Leeds United F.C.–Millwall F.C. rivalry

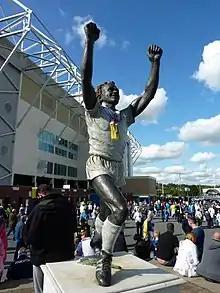
On 27 October 2007, Leeds and Millwall fans clashed with mounted police by the Billy Bremner statue outside Elland Road.

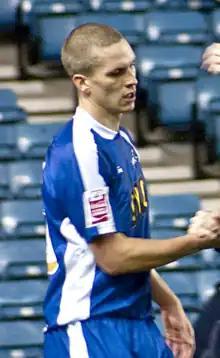
Steve Morison has played for both clubs, scoring 92 goals for Millwall and 5 for Leeds.

The clubs' last two seasons together in League One were very evenly matched, and the rivalry intensified with both teams pushing for promotion. This table shows their finishing positions.